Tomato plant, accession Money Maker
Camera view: vertical (180 deg); turntable rotation: 330 degrees
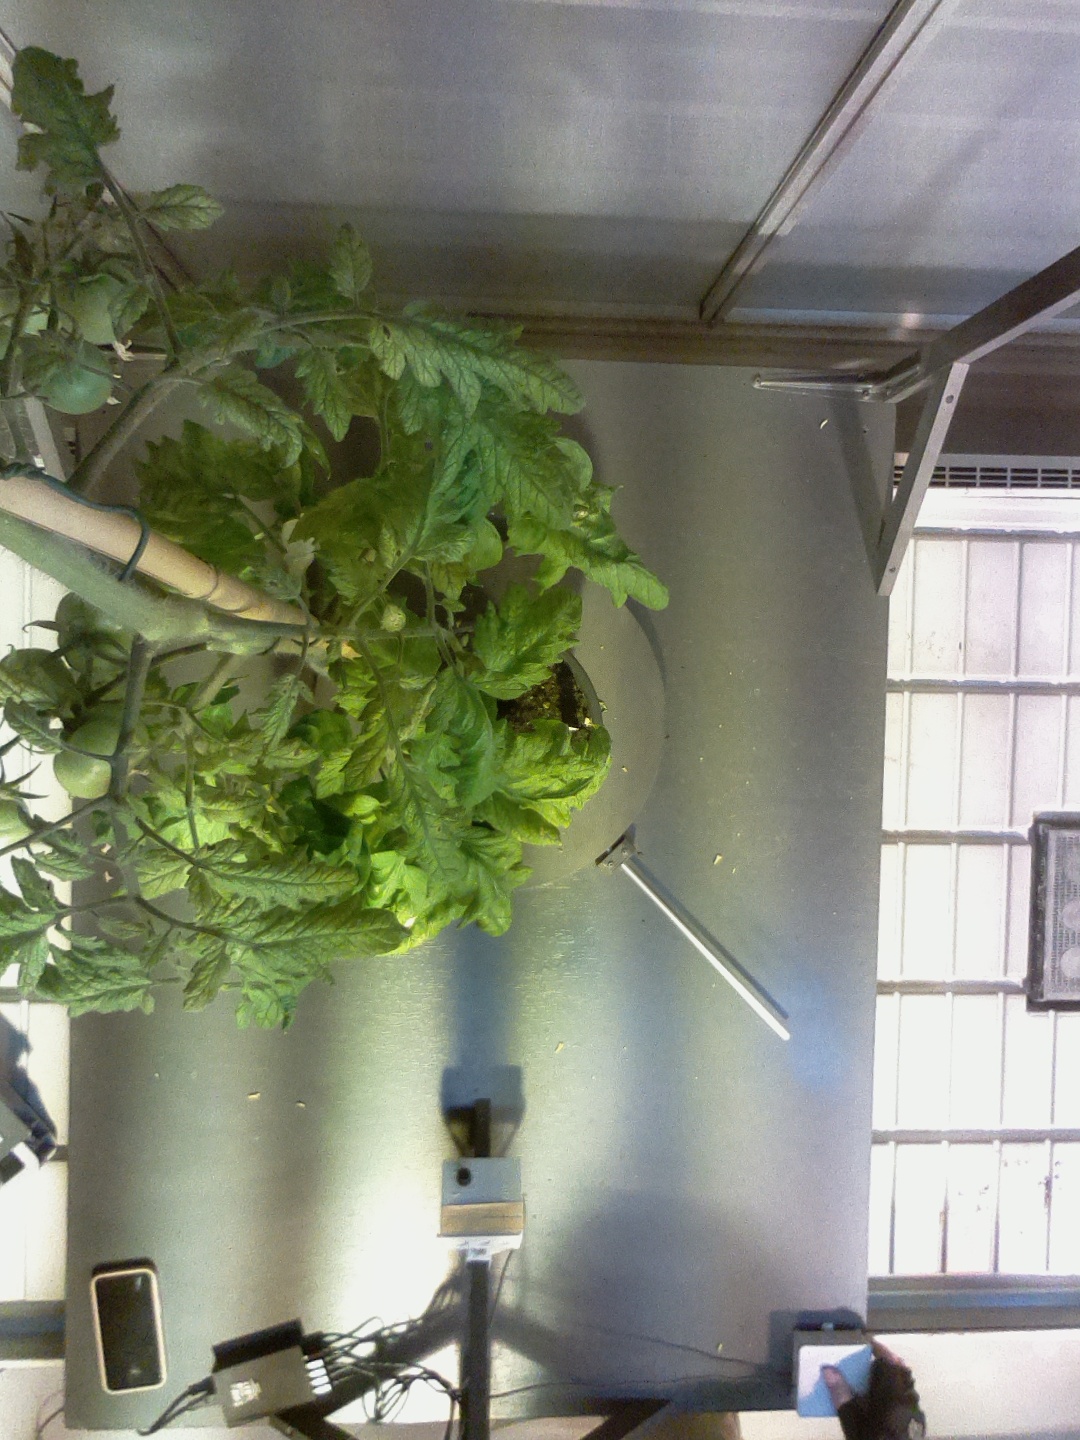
BBCH growth stage 79: 90% -100% of final fruit size